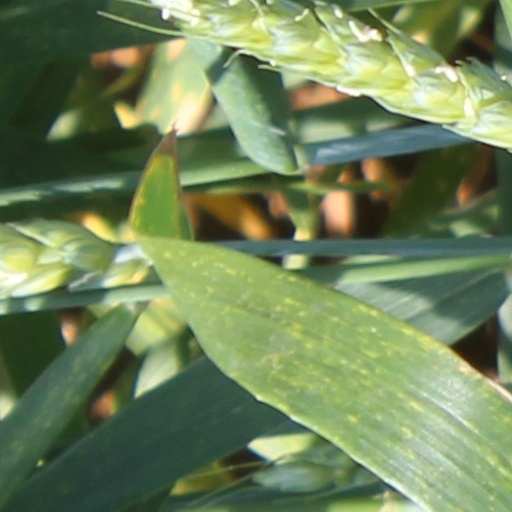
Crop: wheat